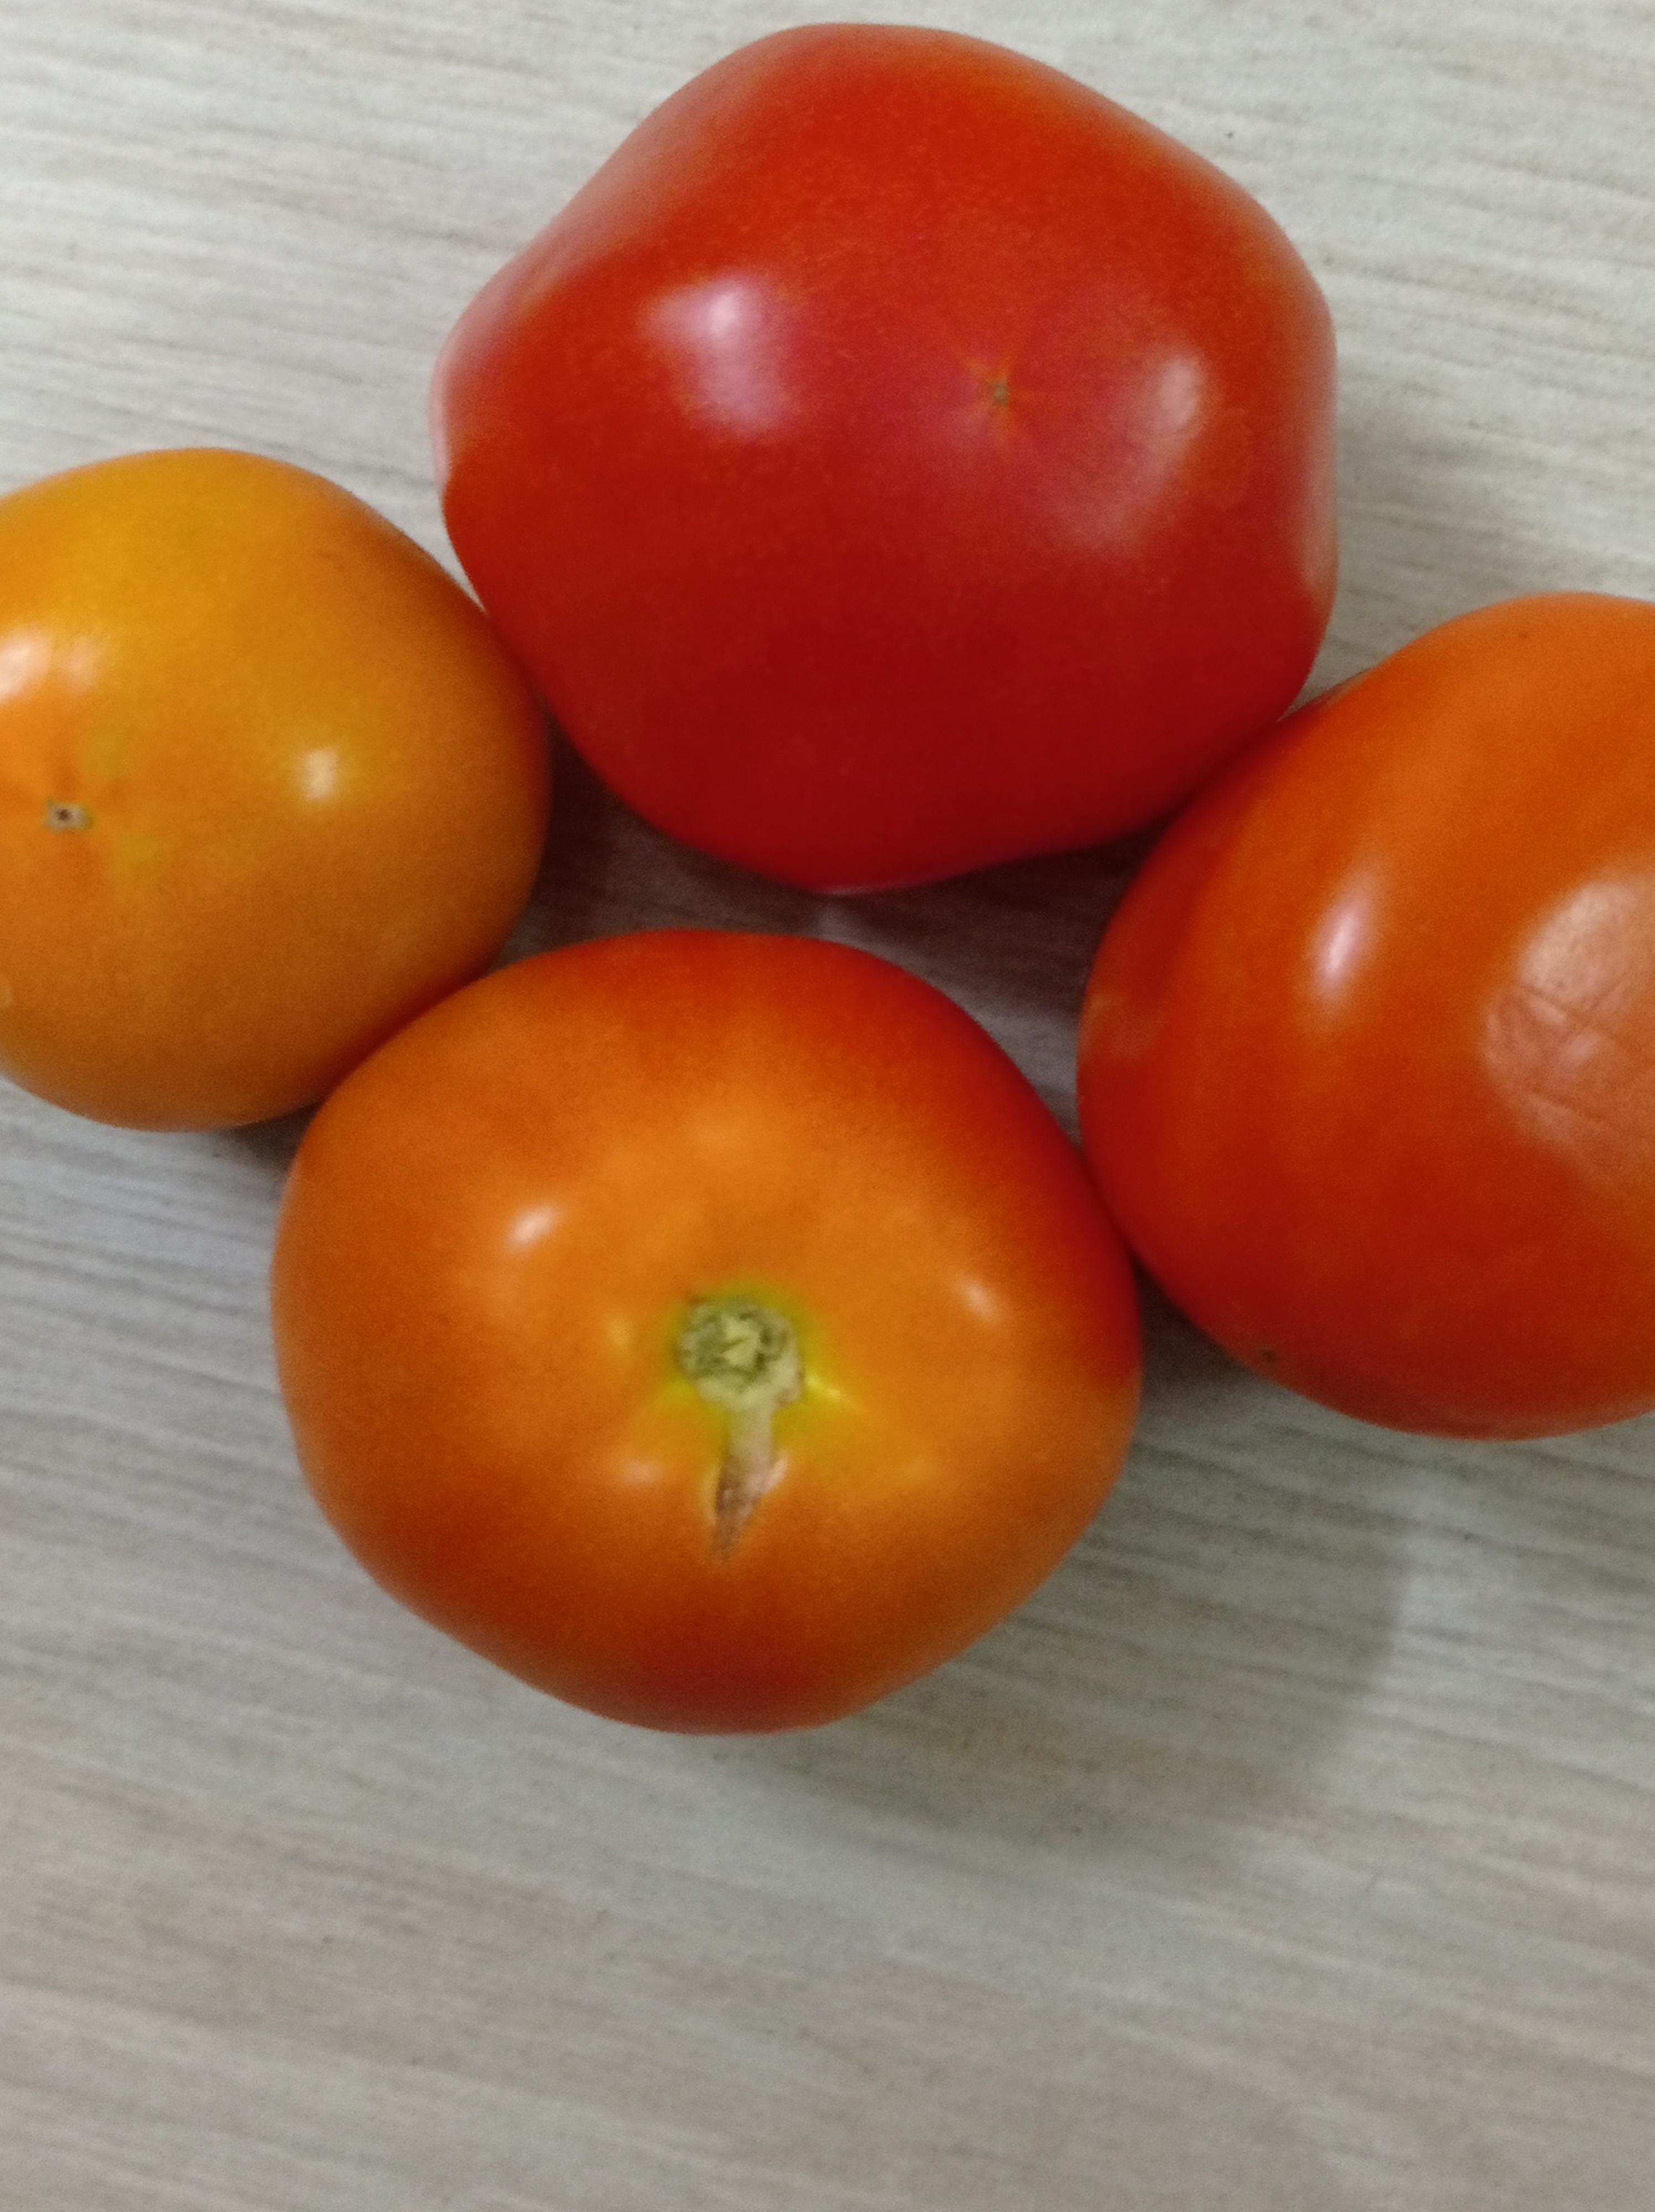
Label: Fresh